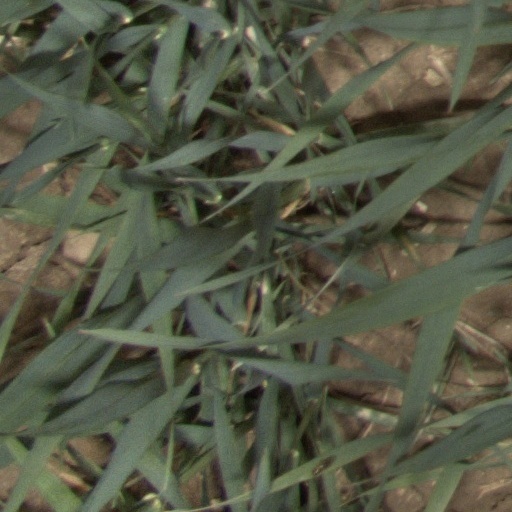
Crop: wheat